COVID-19 pandemic in Indonesia

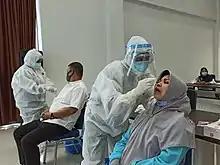

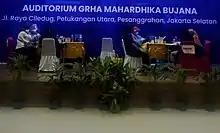
COVID-19 vaccination in South Jakarta.

On 17 March, COVID-19 health protocols have been released to public. Ministry of Foreign Affairs also expanded the travel restrictions to temporary abolish visa free entry to Indonesia for one month and deny transit or arrival for visitors who have been in Iran, Italy, Vatican City, Spain, France, Germany, Switzerland, and United Kingdom within the past 14 days.